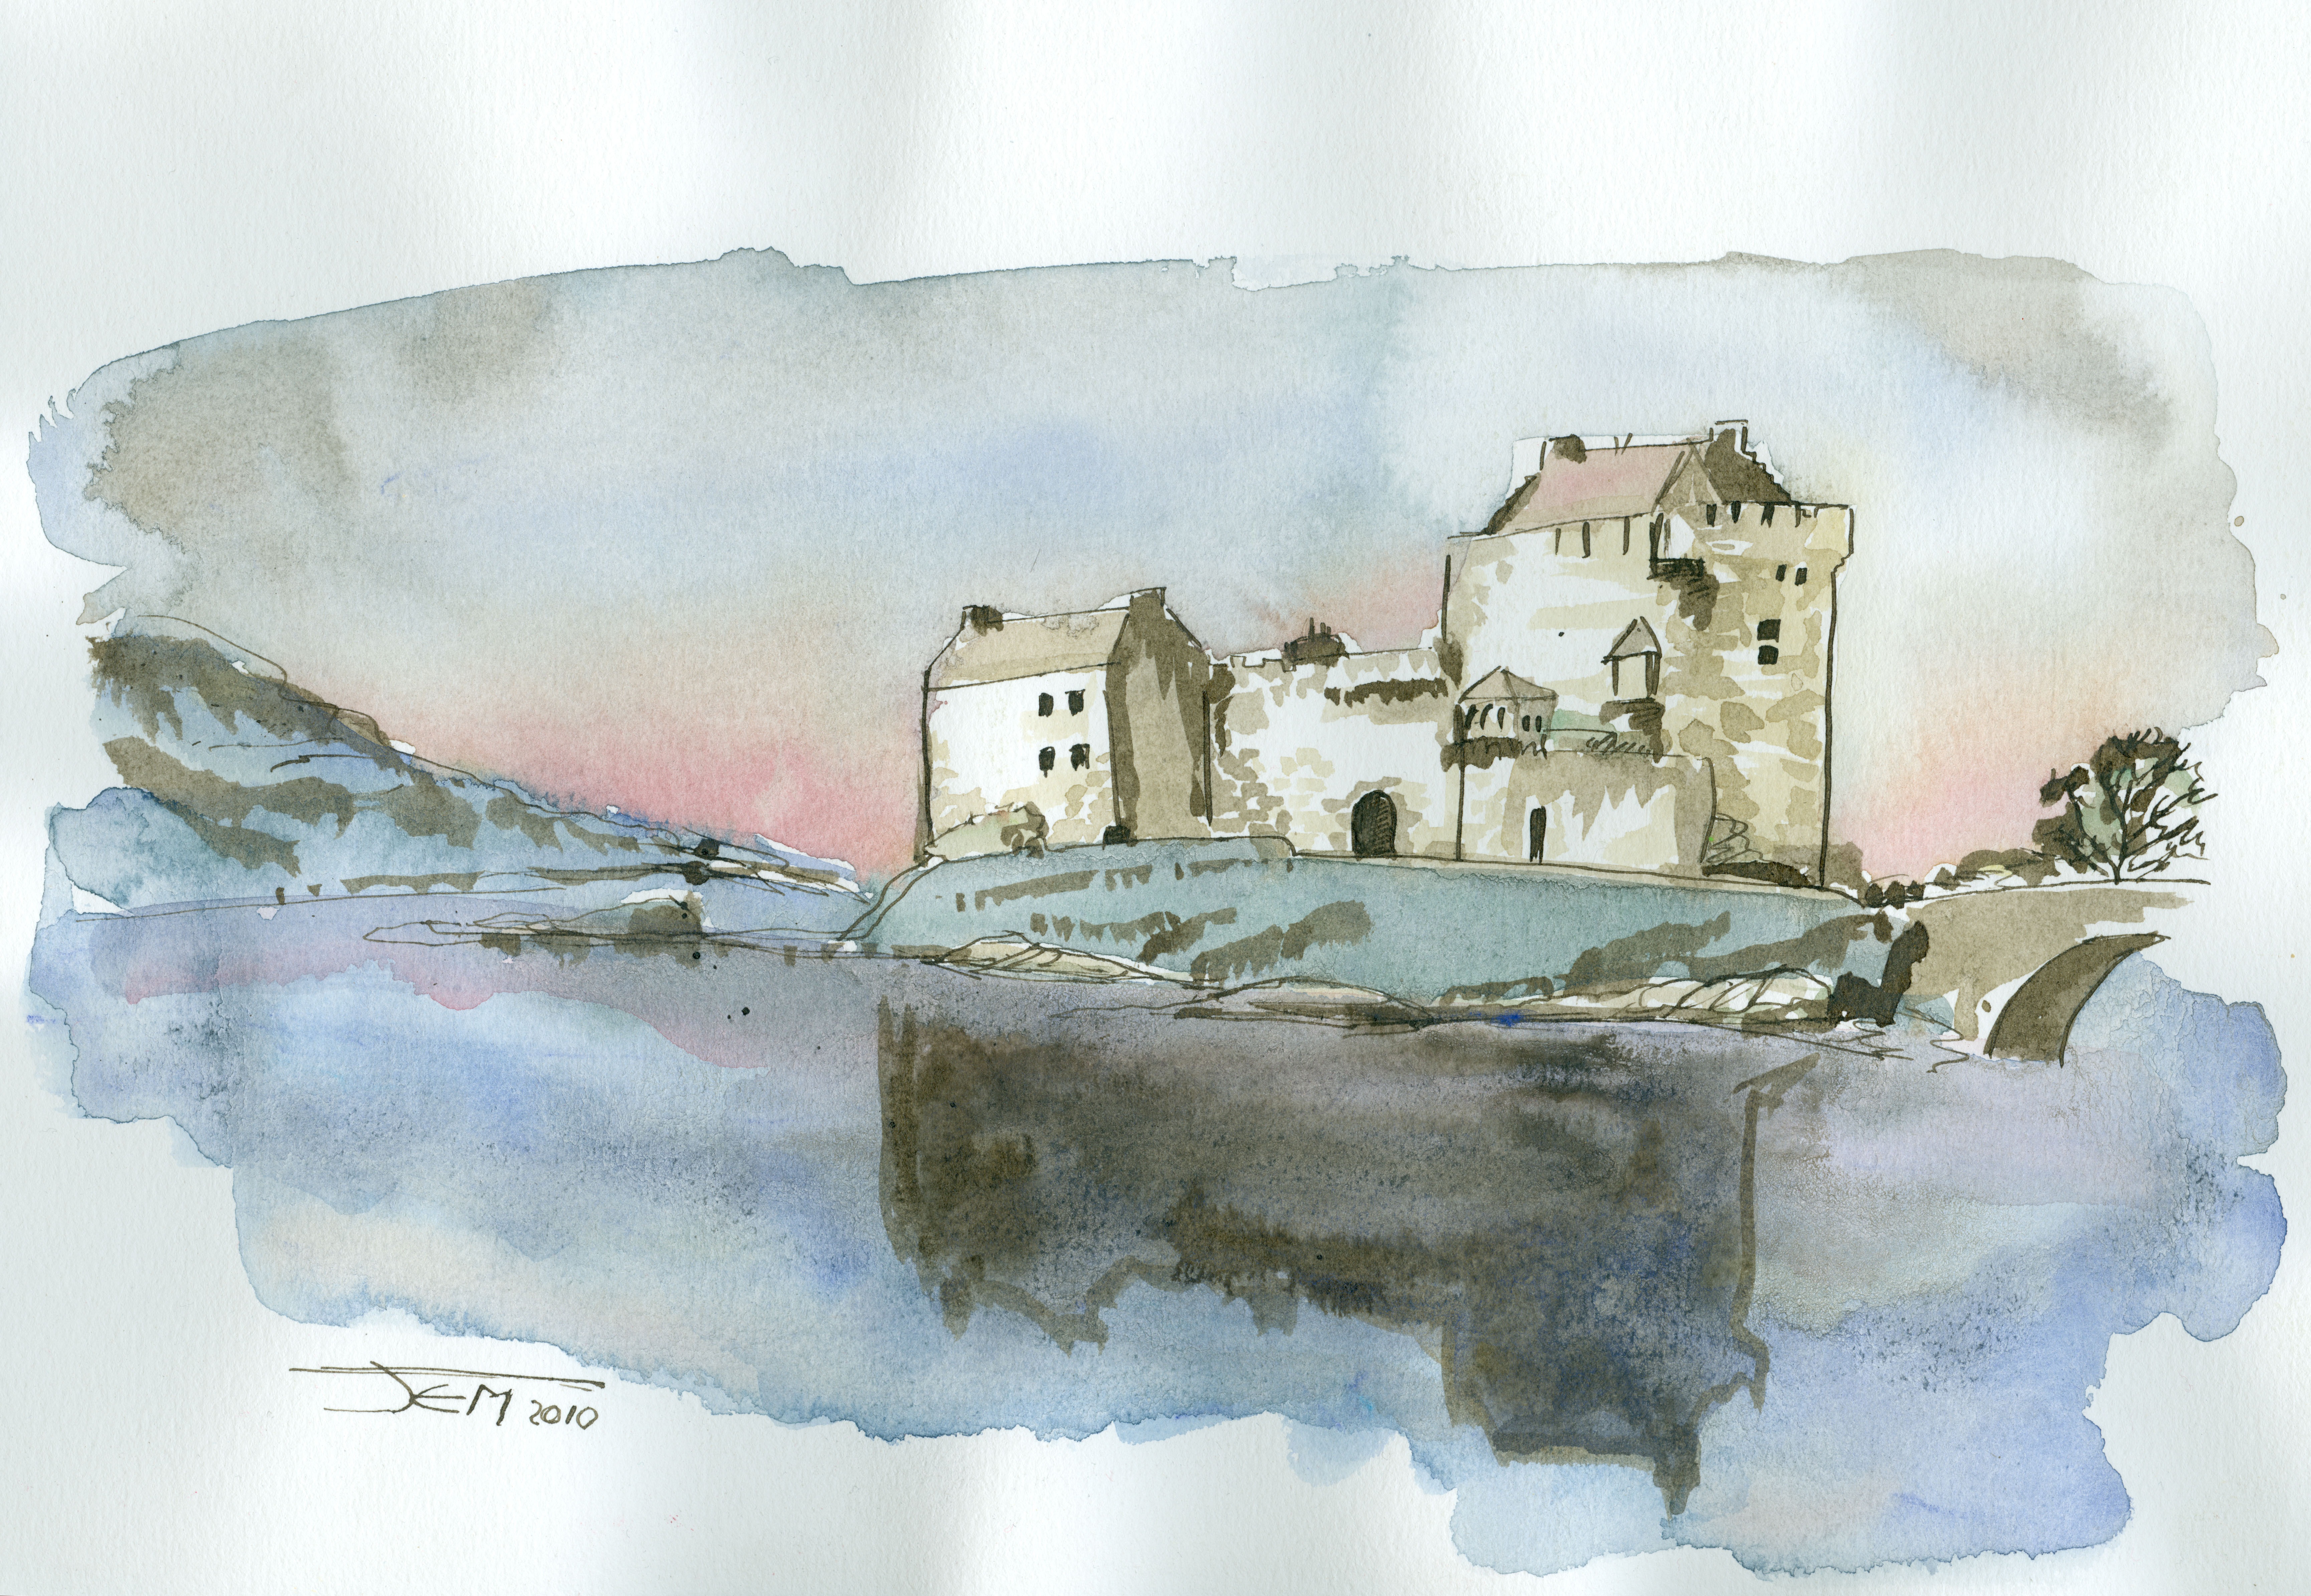
lake, castle, paint, material, painting, watercolor, product, sketch, drawing, illustration, scotland, modern art, watercolor paint, eilean dannan